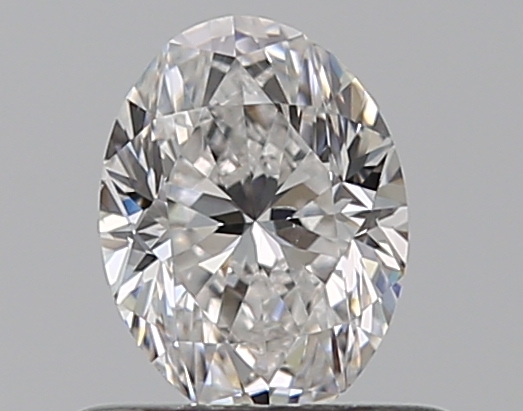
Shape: oval
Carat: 0.5
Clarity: VS2
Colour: D
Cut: GD
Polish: VG
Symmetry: VG
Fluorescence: N
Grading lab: GIA
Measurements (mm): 5.83 x 4.38 x 2.92